Andrew McNaughton

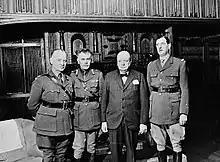
Distinguished visitors at Canadian Corps Headquarters, sometime in 1941. From left to right: Polish Lieutenant-General Władysław Sikorski, Lieutenant-General Andrew McNaughton, the Right Honorable Winston Churchill, Brigadier-General Charles de Gaulle.

Now promoted to lieutenant general, he commanded VII Corps from July to December 1940 when it was renamed the Canadian Corps. Then under his leadership the Canadian Army in the United Kingdom, reinforced with the II Canadian Corps, and the Canadian Corps being redesignated as the I Canadian Corps, was organized into the Canadian First Army in April 1942. McNaughton's contribution to the development of new techniques was outstanding, especially in the field of detection and weaponry, including the discarding sabot projectile. Tensions between Ralston and McNaughton were increased in December 1941 after the fall of Hong Kong and the loss of the entire C Force when McNaughton in an "off-the-record" interview with the media blamed Ralston, saying he was "completely unfitted for the job" and that C Force should never had been sent to Hong Kong.